Sambisari

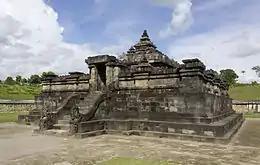
The main temple of Sambisari

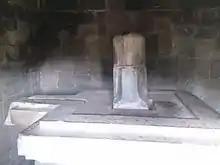
Lingam and yoni at the inner part of main temple

Visitors must descend the flight of stairs on the western side to reach the central part of the temple, the base of which is lower than the current ground level.